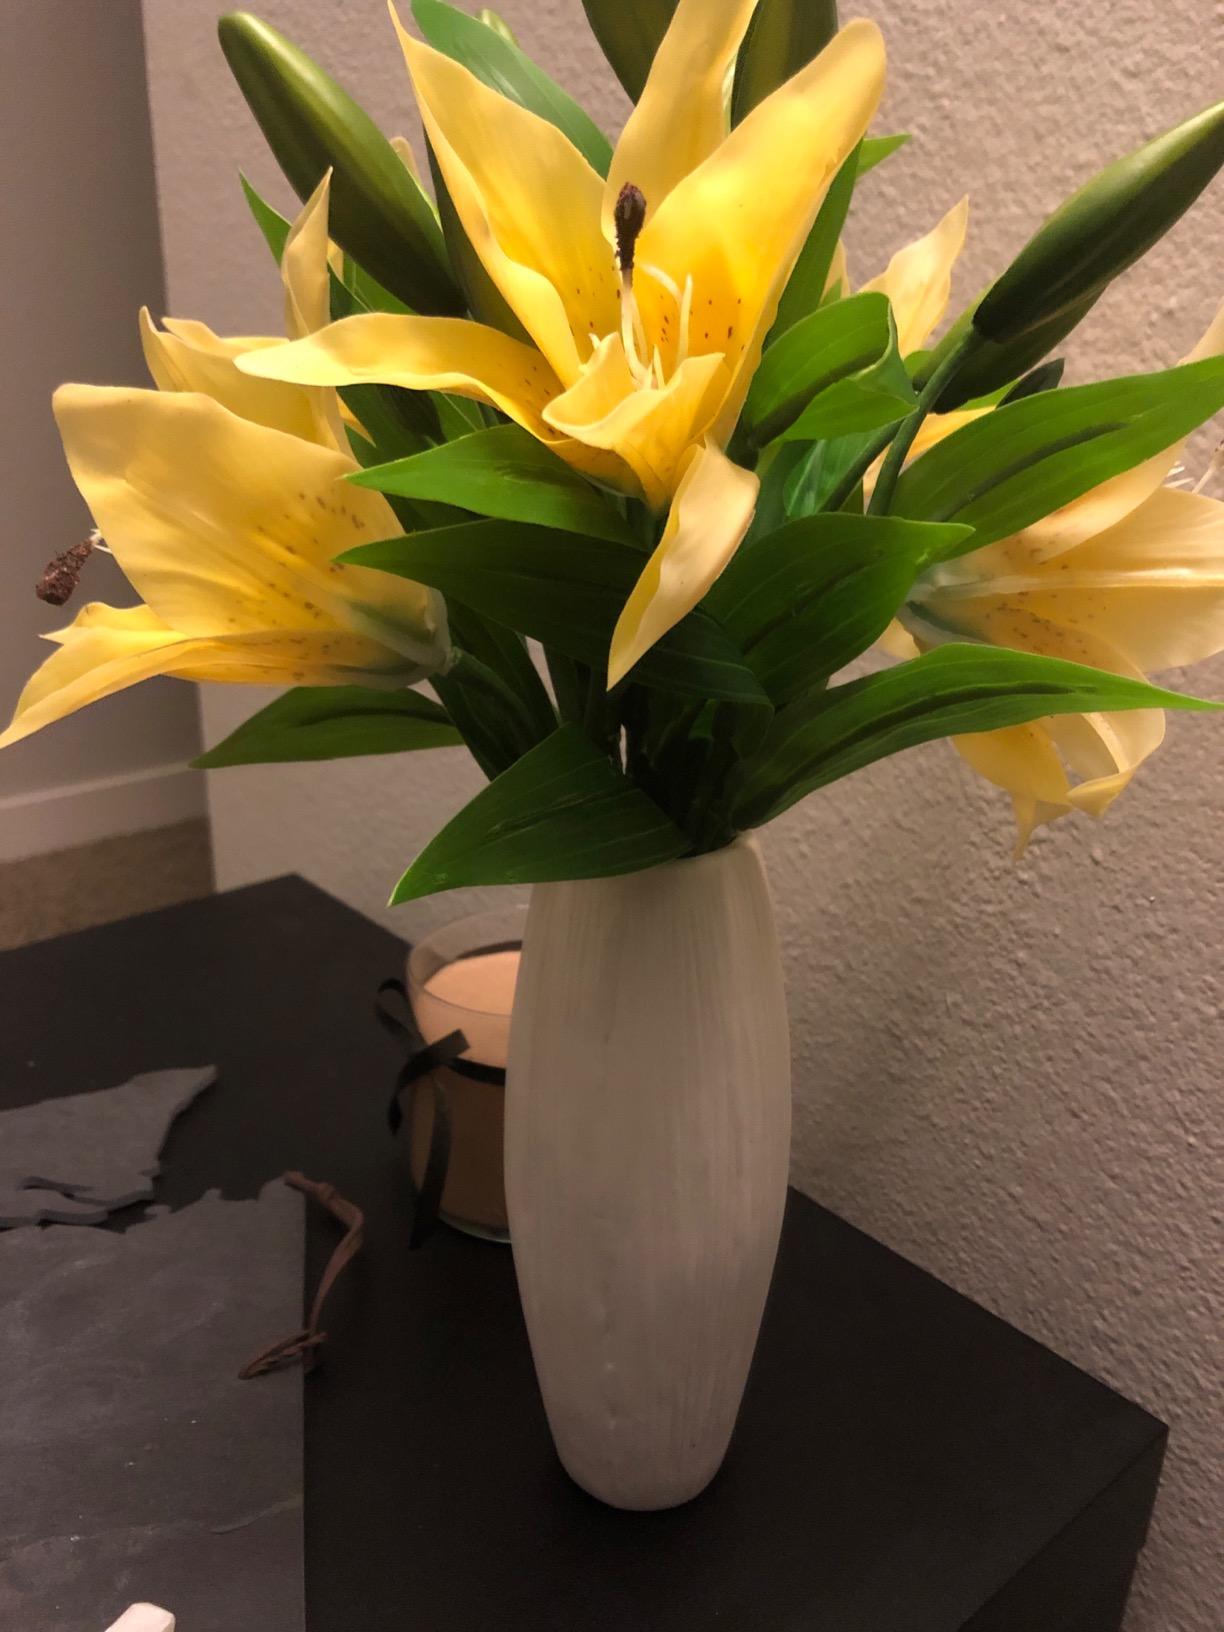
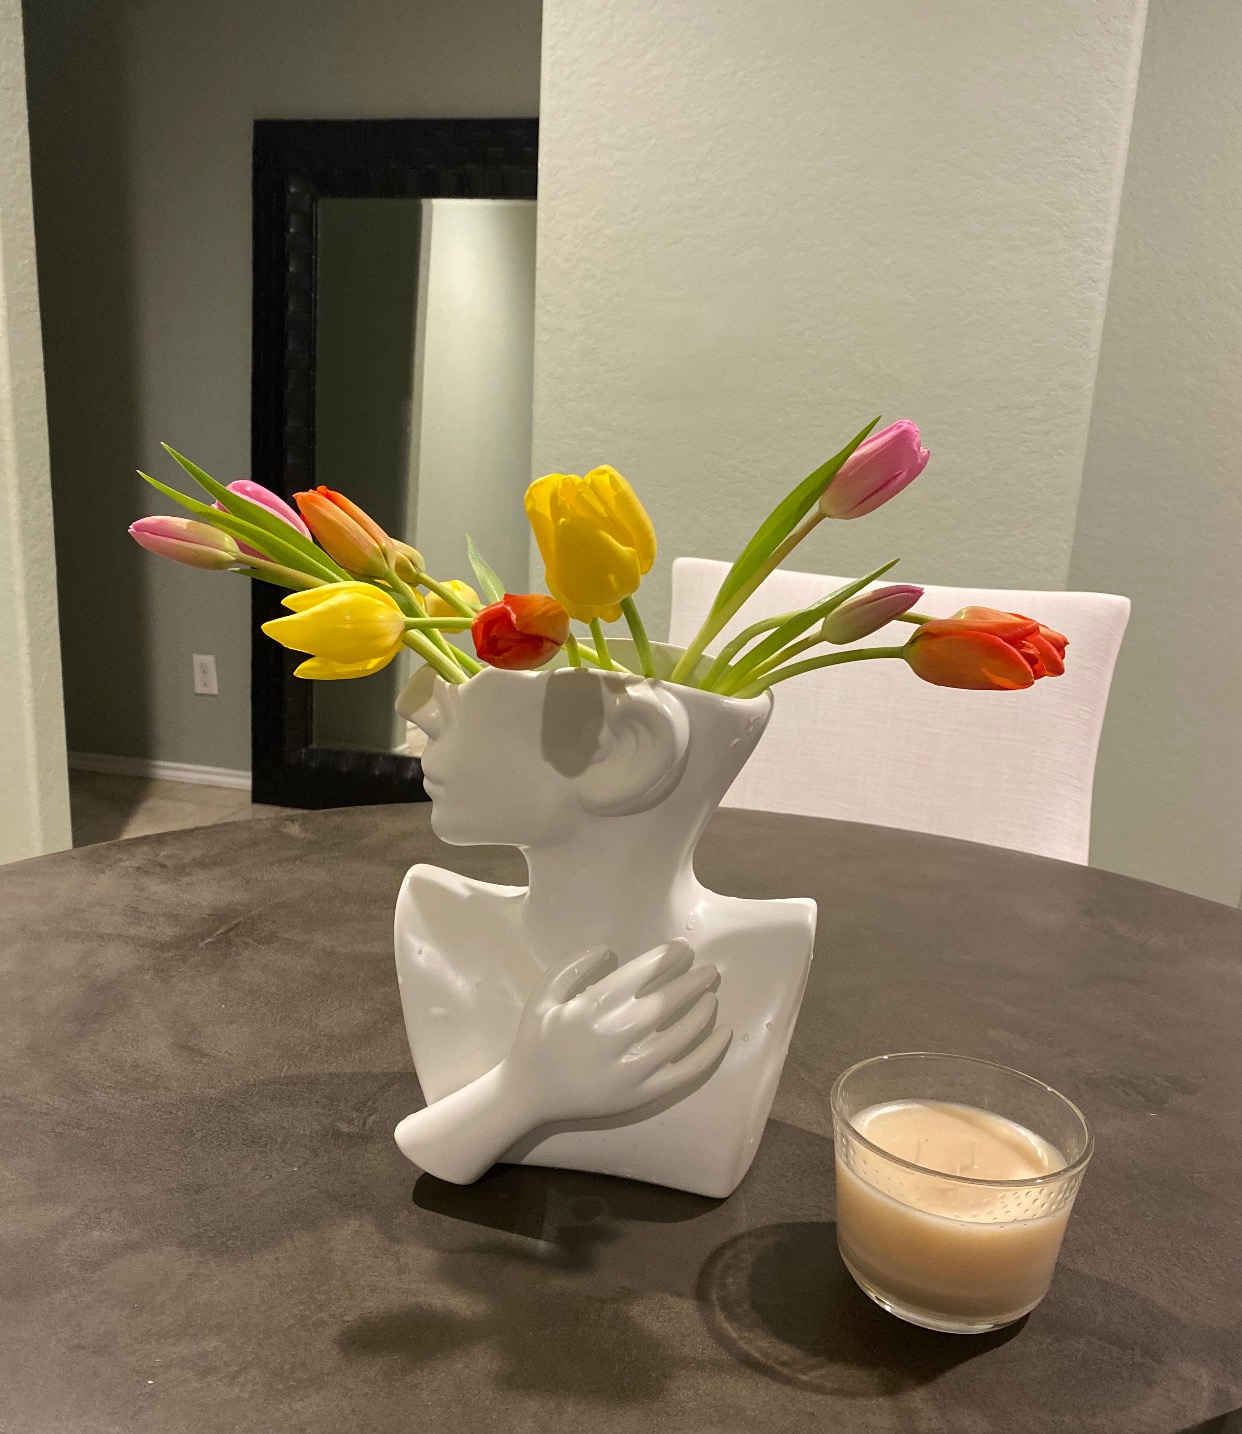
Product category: vase
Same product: no